Svetlana Pletnyova

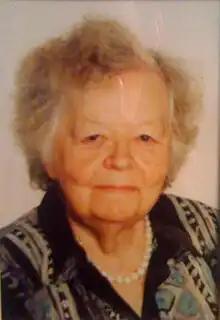

Svetlana Alexandrovna Pletneva (also spelled Pletnyeva and Pletnyova; , ; 1 April 1926, Vyatka – 20 November 2008, Moscow) was a Russian archaeologist and historian. Like Lev Gumilev, she was a student of Mikhail Artamonov, although she discarded many of the former's theories as mere speculations. Pletneva was the world's leading authority on the Khazars and authored numerous books about early medieval inhabitants of the Pontic–Caspian steppe. She won the USSR State Prize in 1986.